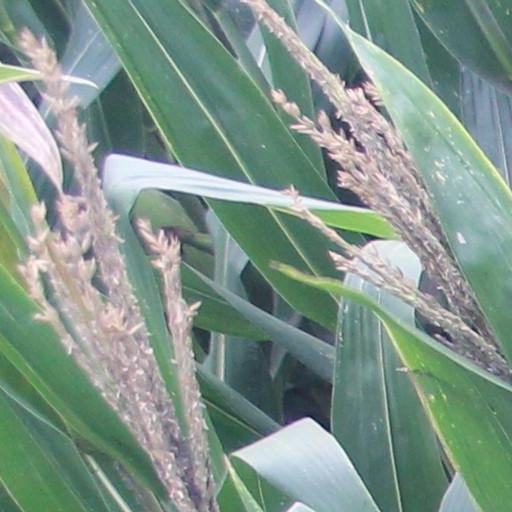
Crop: maize; corn